Boa (clothing accessory)

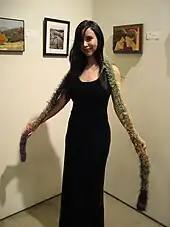
Young woman modeling a knitted boa

With the development of "fun fur" or "eyelash" yarns in the late 20th century, an adept craftsperson can knit a boa of one solid color or a mix of various colors. Yarn boas do not "shed" like feather boas and are favored for their soft texture against the neck. The rounded boa shape is achieved by knitting one row and purling the next row, then repeating this pattern until reaching the desired length.